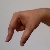
The image shows a hand gesture representing the letter 'Q' in Indian Sign Language.